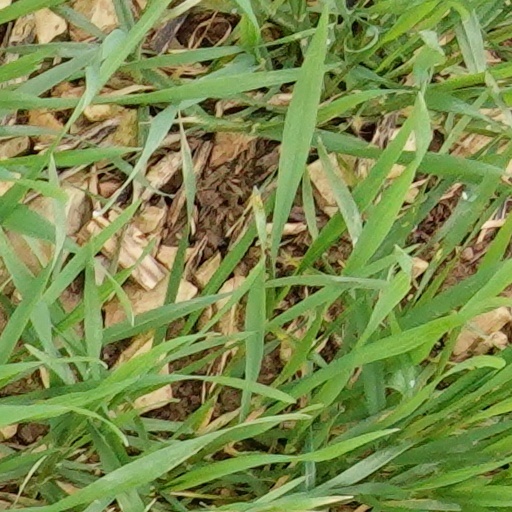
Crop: wheat